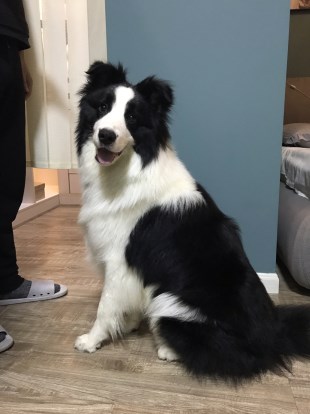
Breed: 2594-n000109-Border_collie